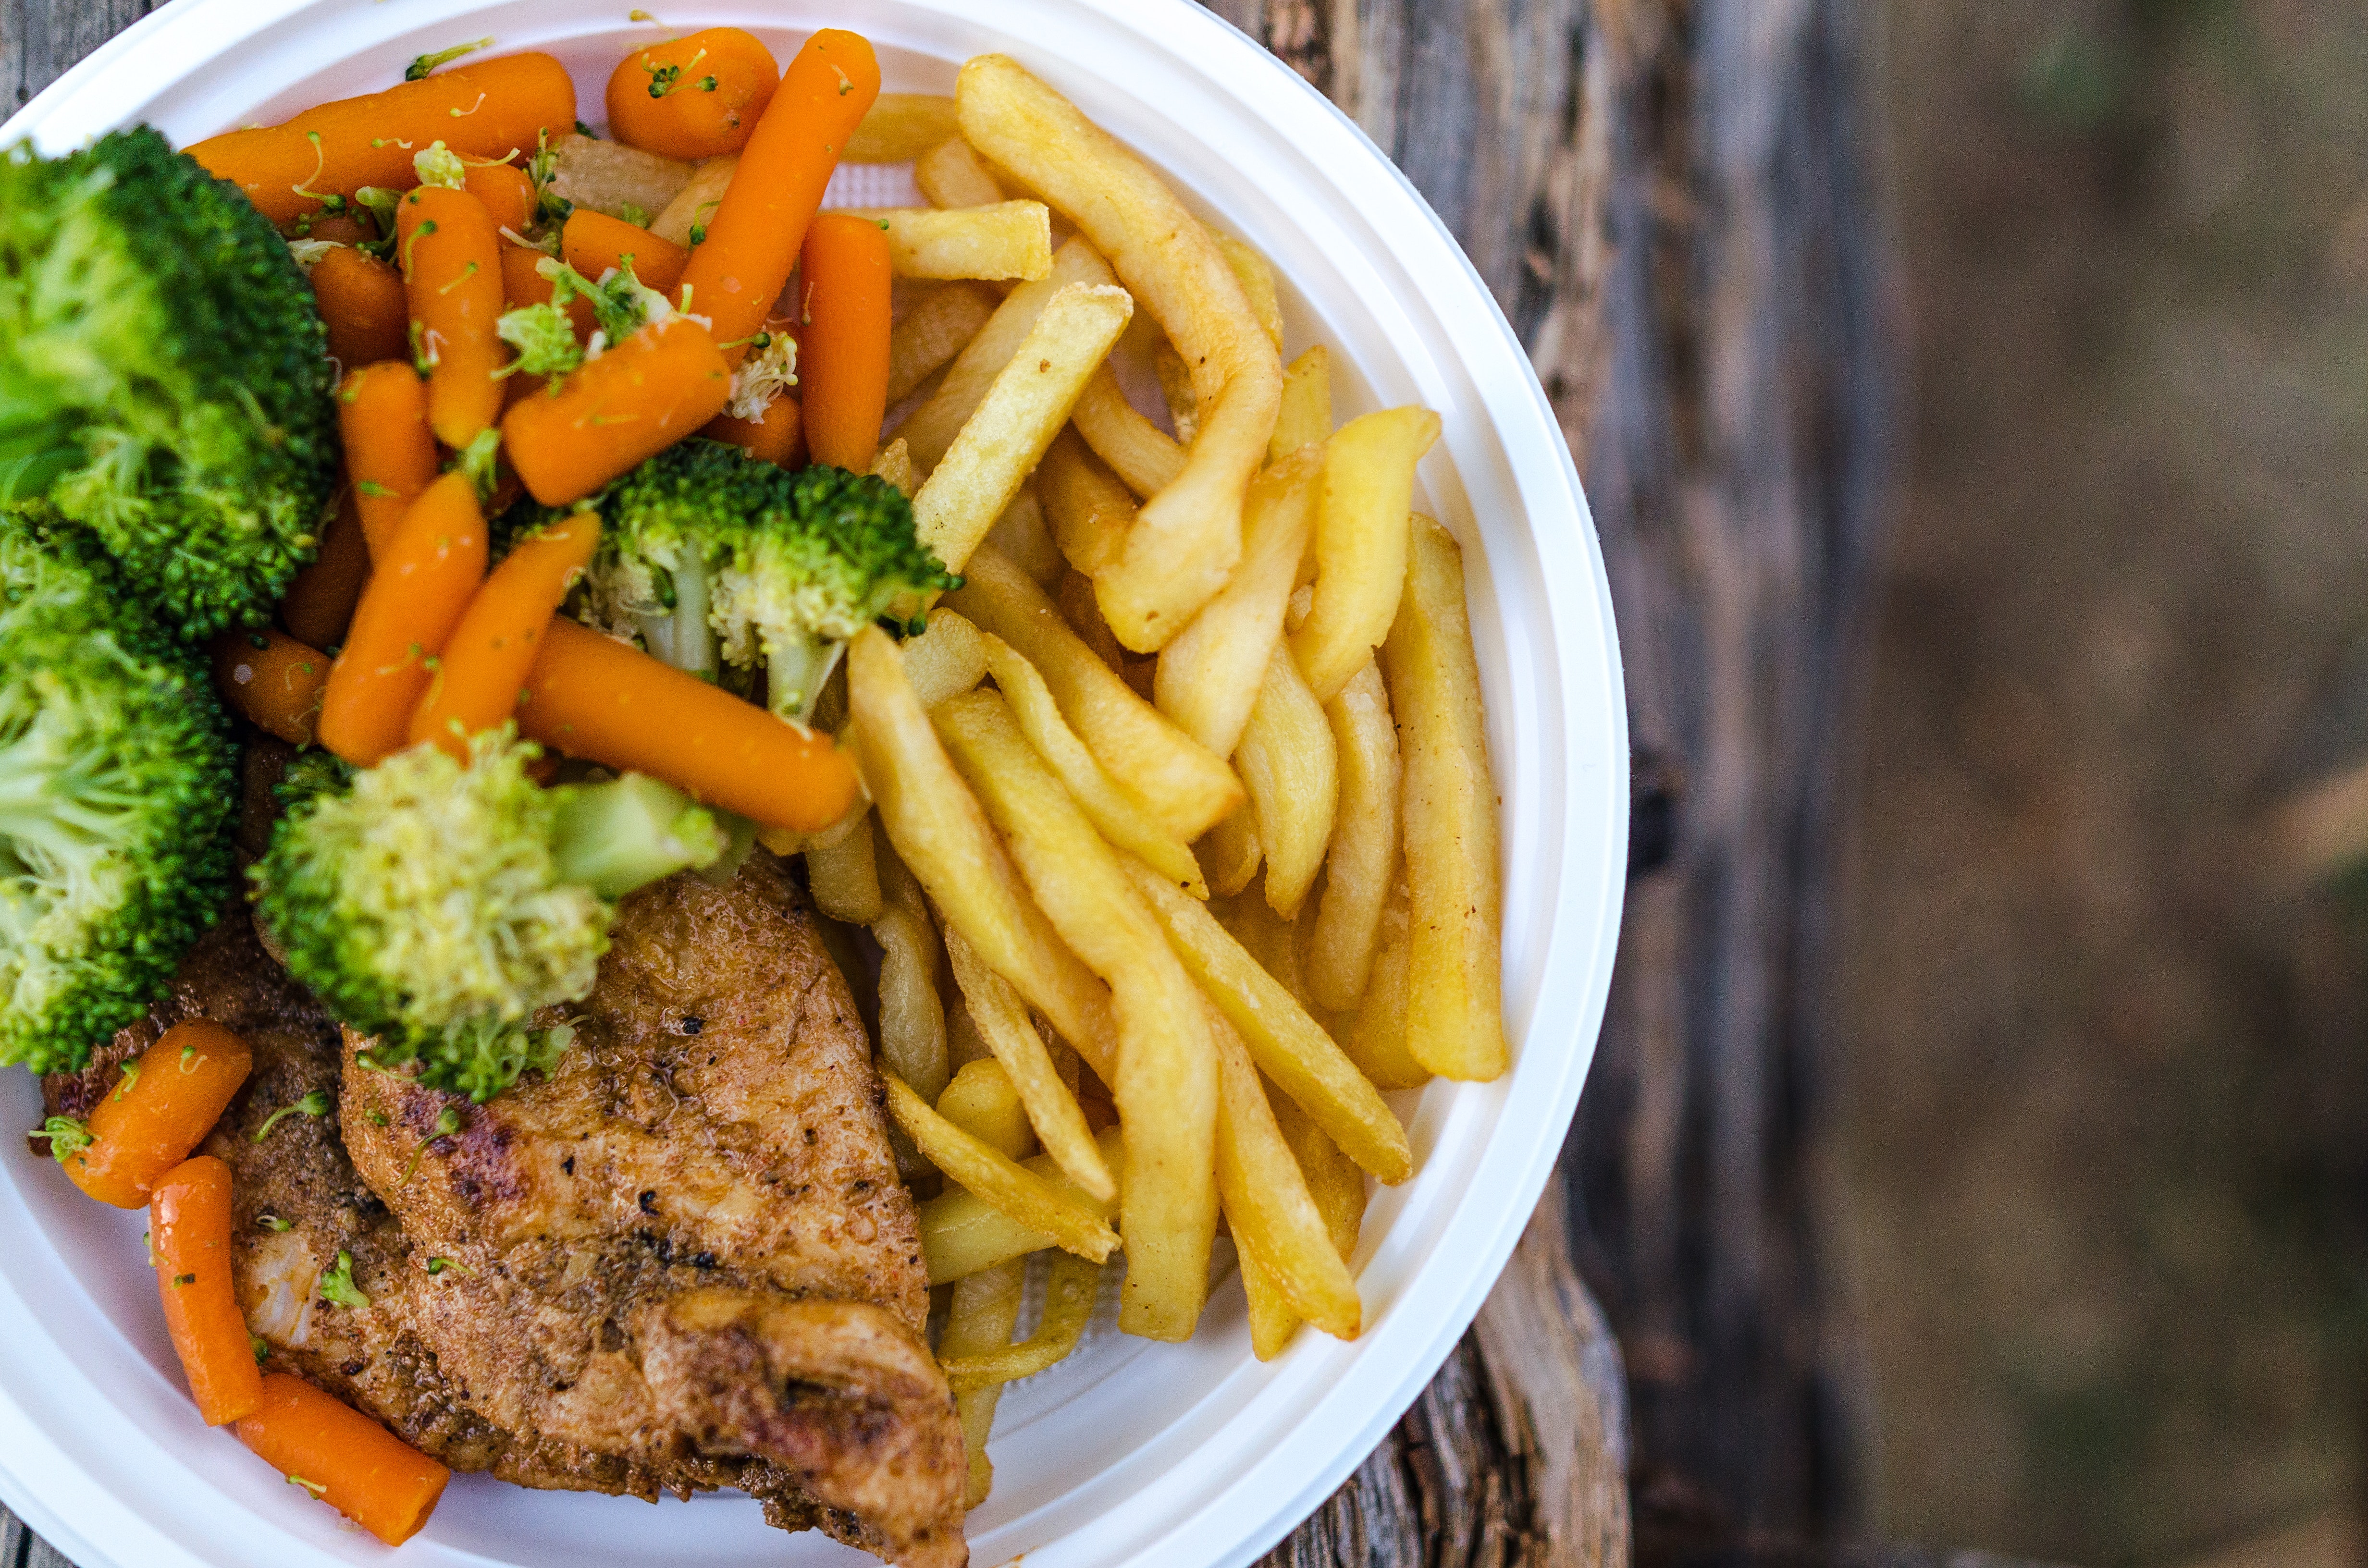
dish, cuisine, food, french fries, junk food, fried food, ingredient, fast food, comfort food, fish and chips, side dish, meat, chicken and chips, vegan nutrition, kids meal, produce, pot roast, steak frites, carrot, lunch, meal, recipe, mixed grill, cooking, deep frying, Take out food, garnish, broccoli, British cuisine, mediterranean food, sirloin steak